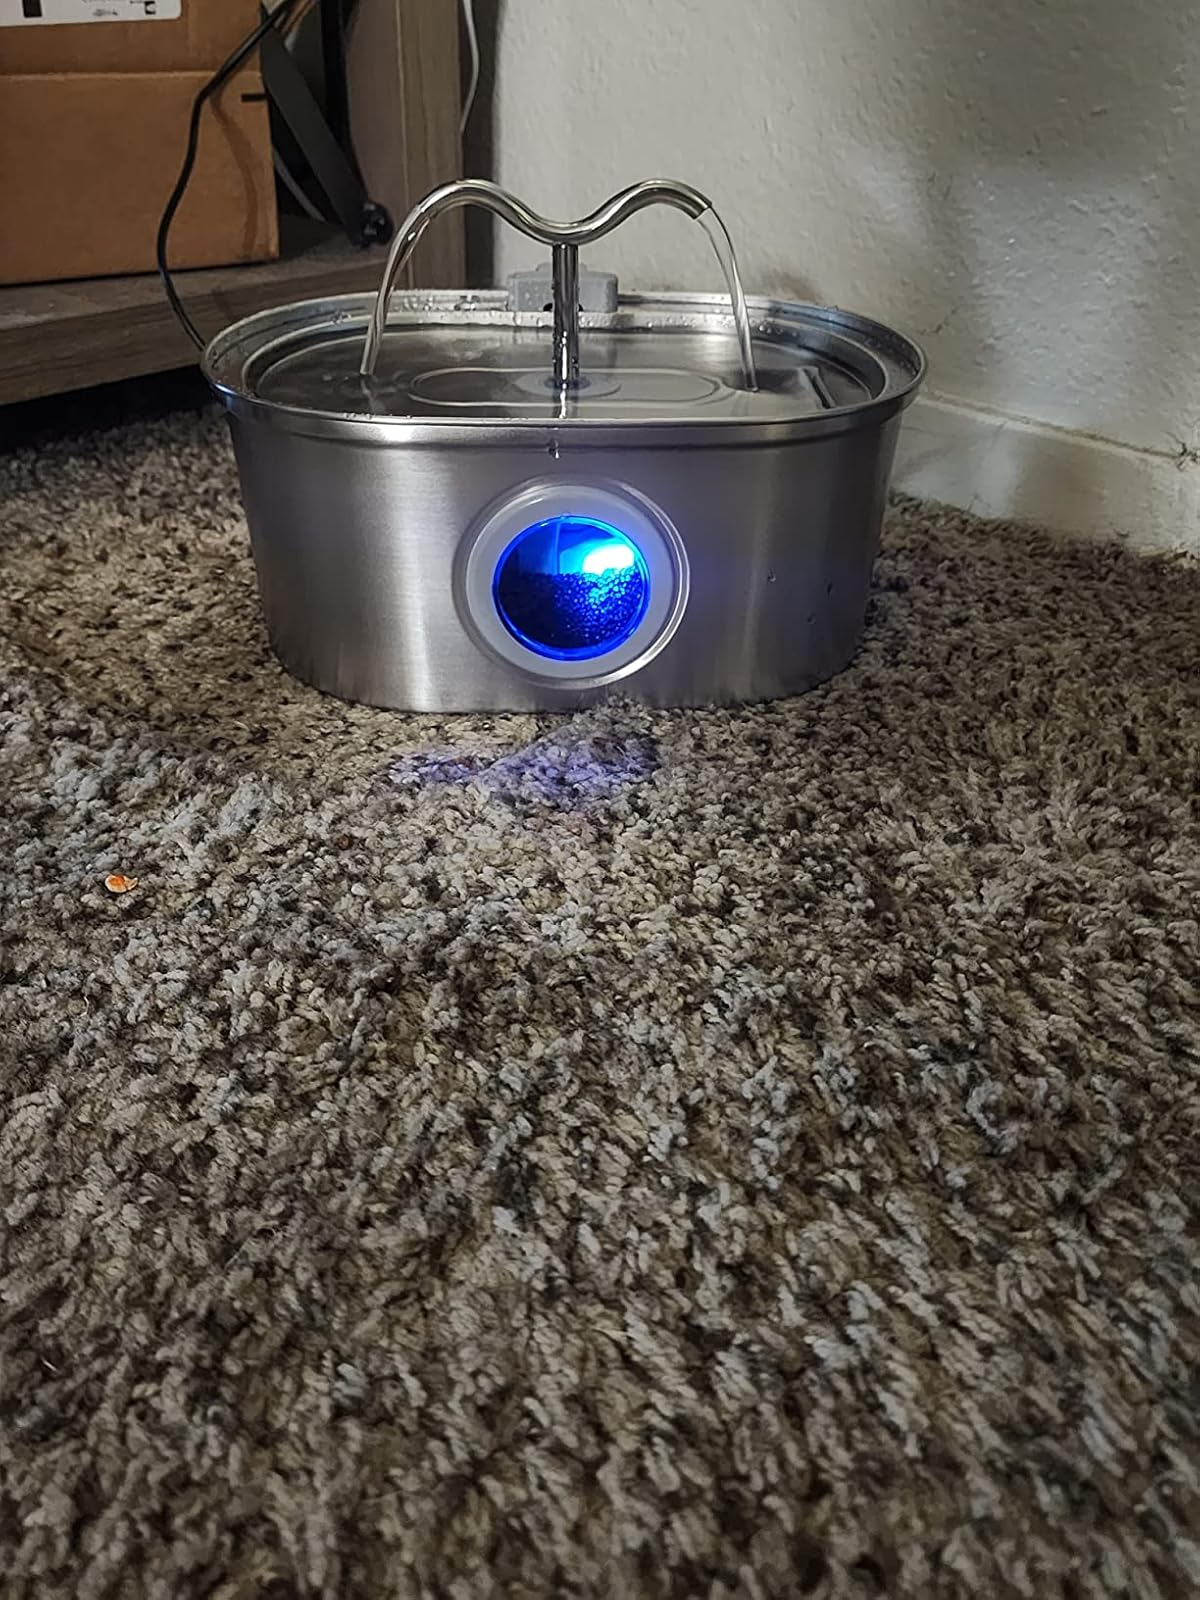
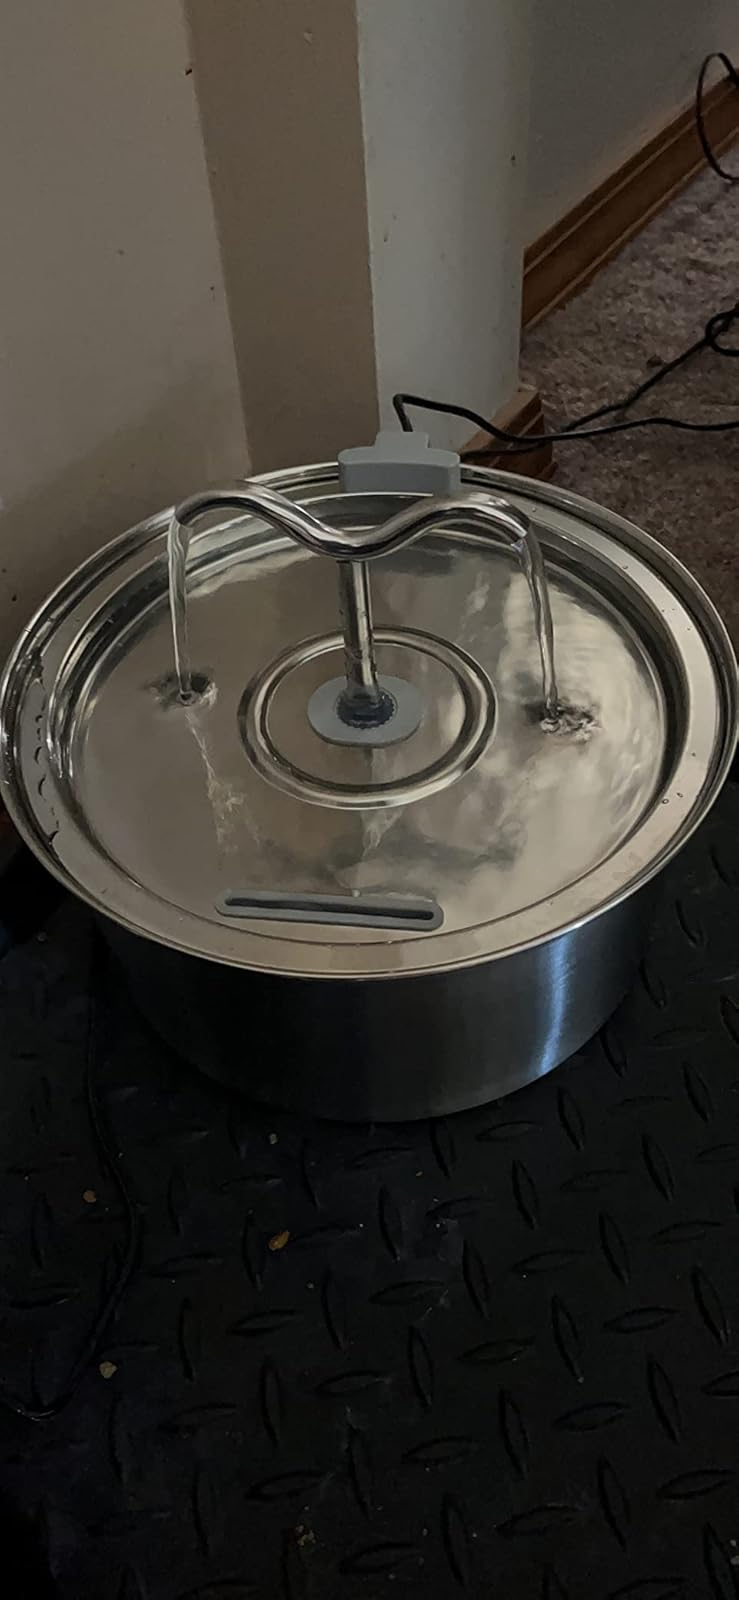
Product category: items_bowl
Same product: no